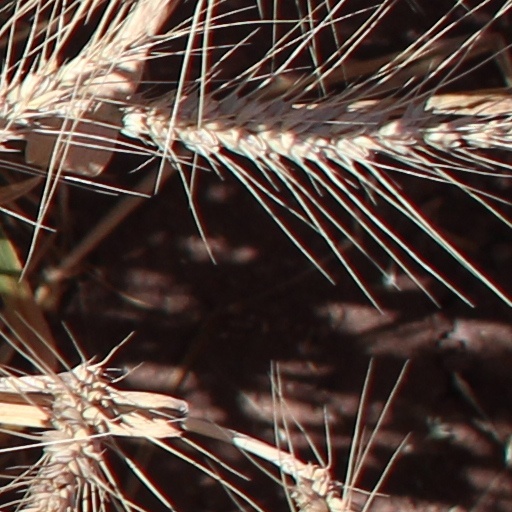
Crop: wheat